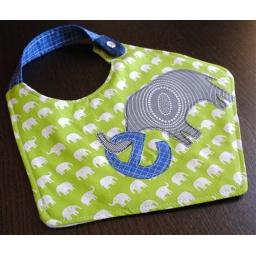
wee bobby bibs in green elephants 1